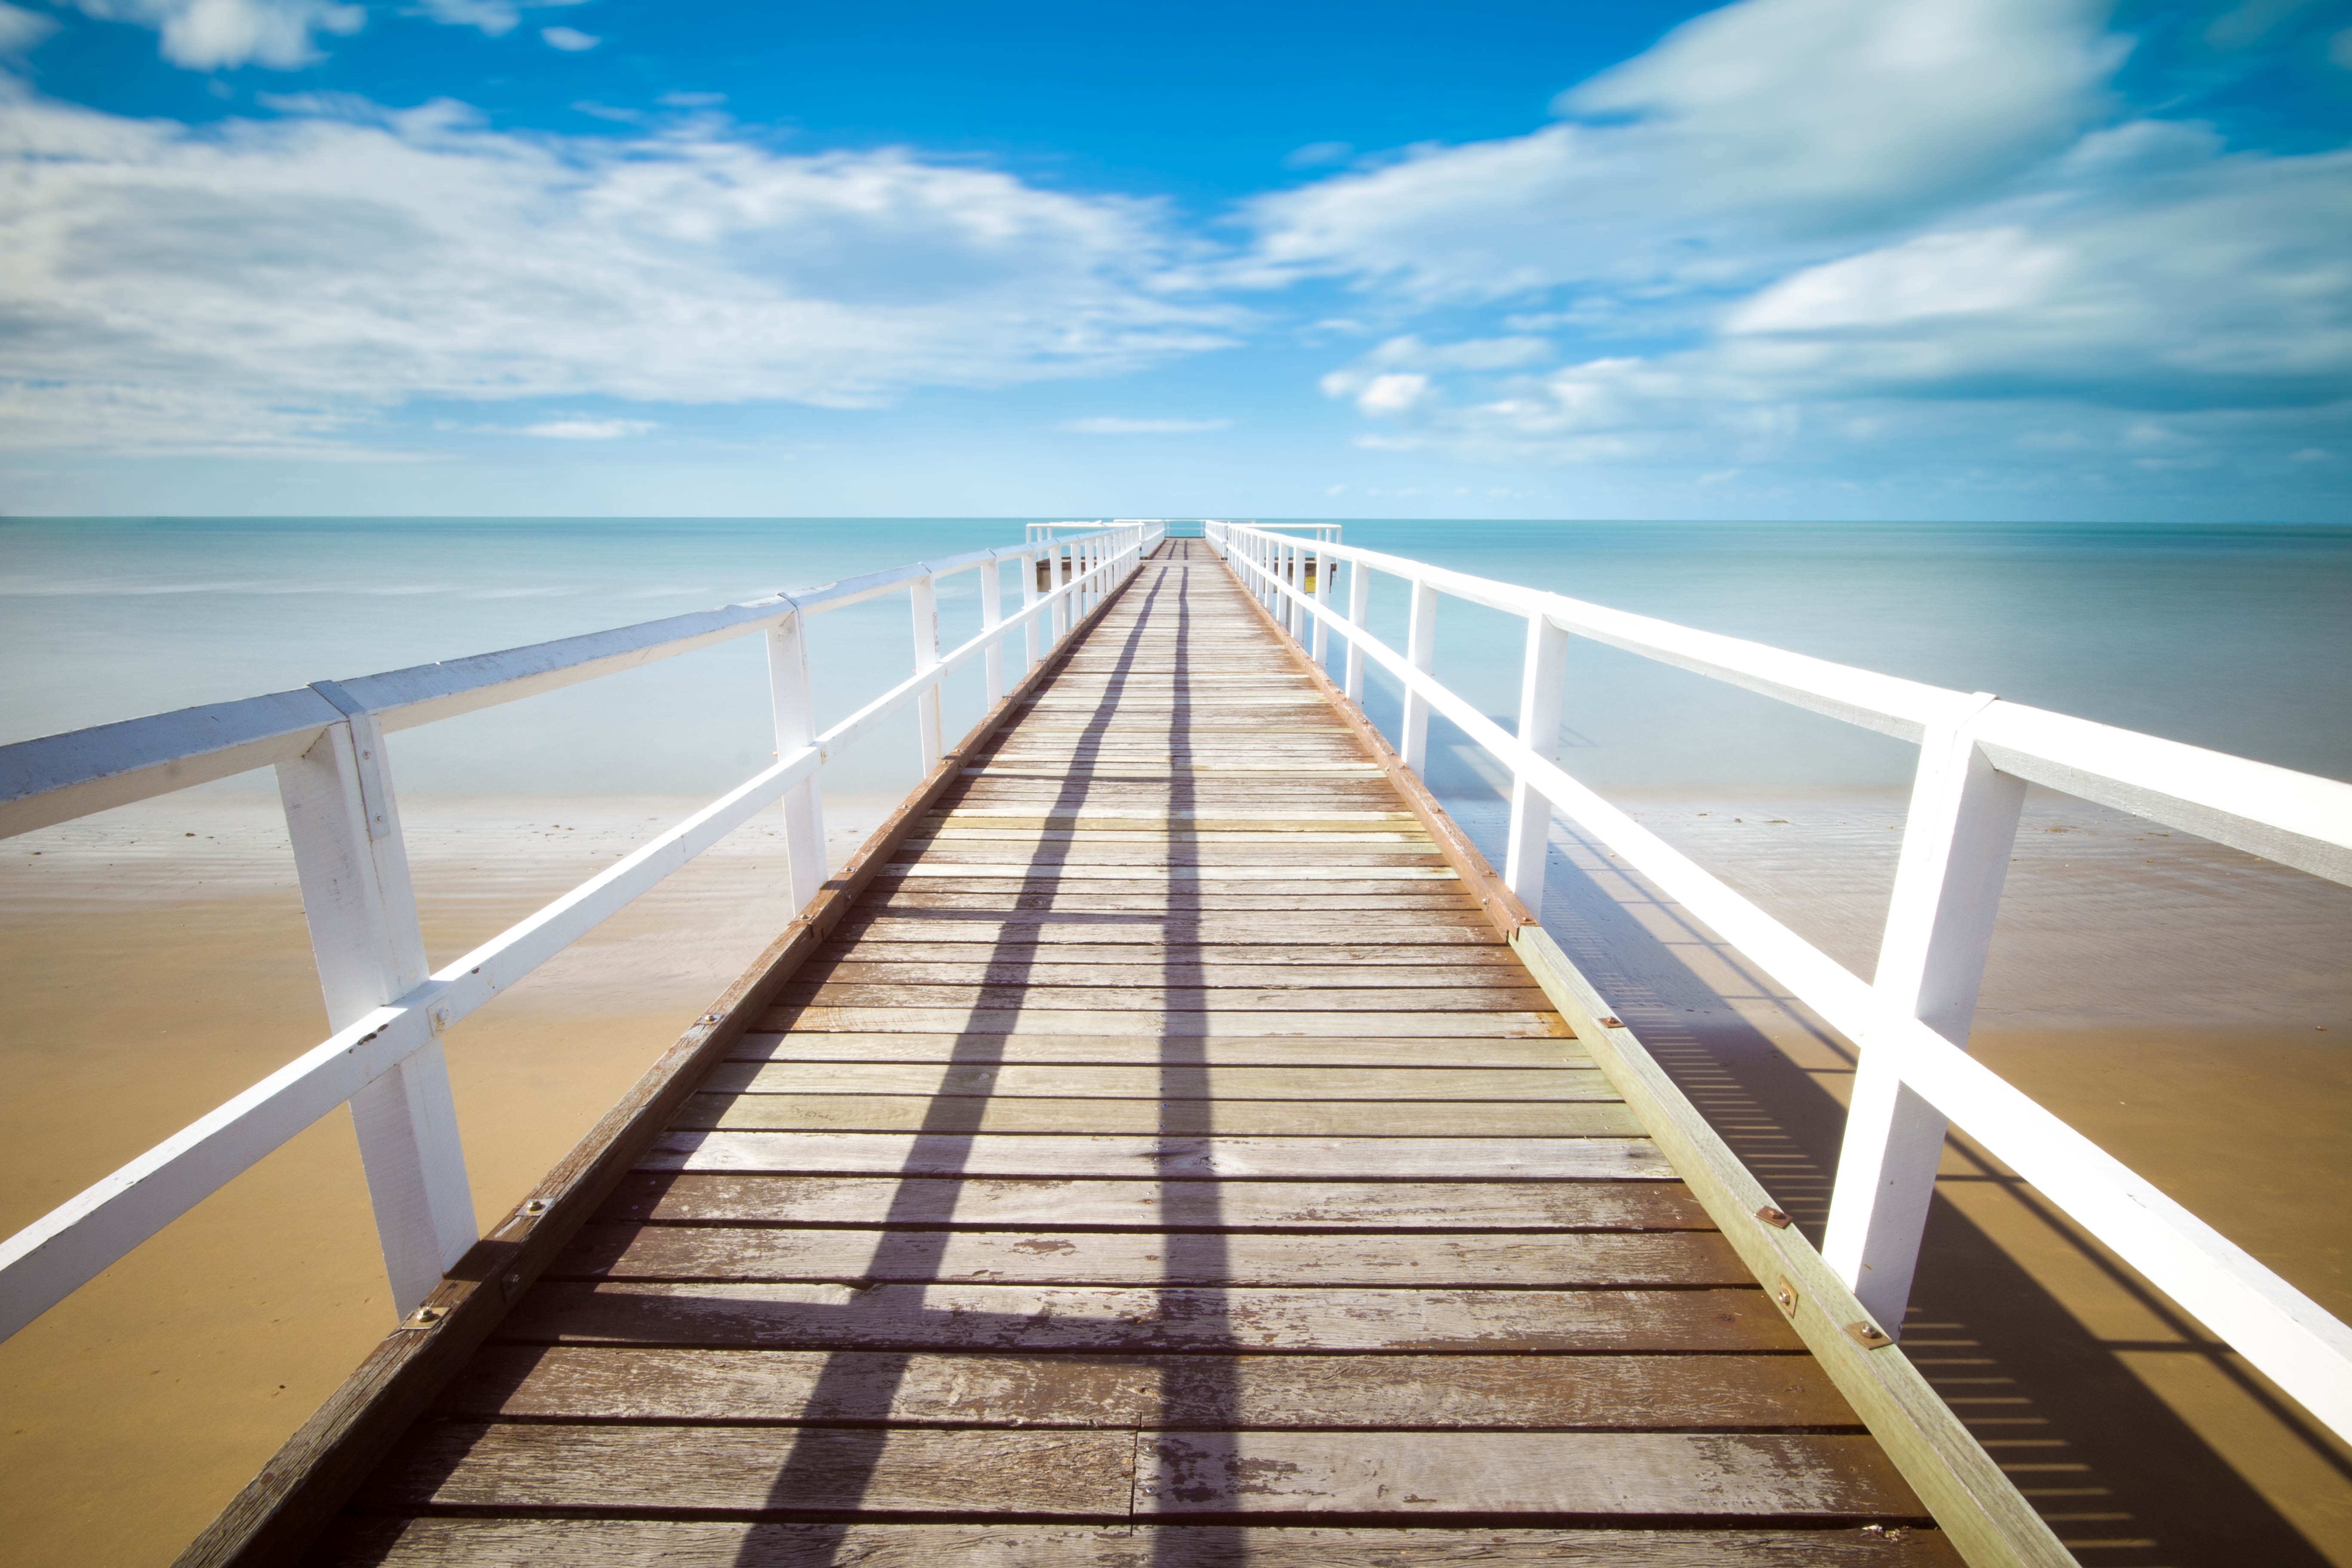
beach, sea, water, sand, ocean, horizon, dock, sky, boardwalk, wood, sunlight, perspective, pier, walkway, summer, vacation, railing, tropical, jetty, clouds, wooden, way